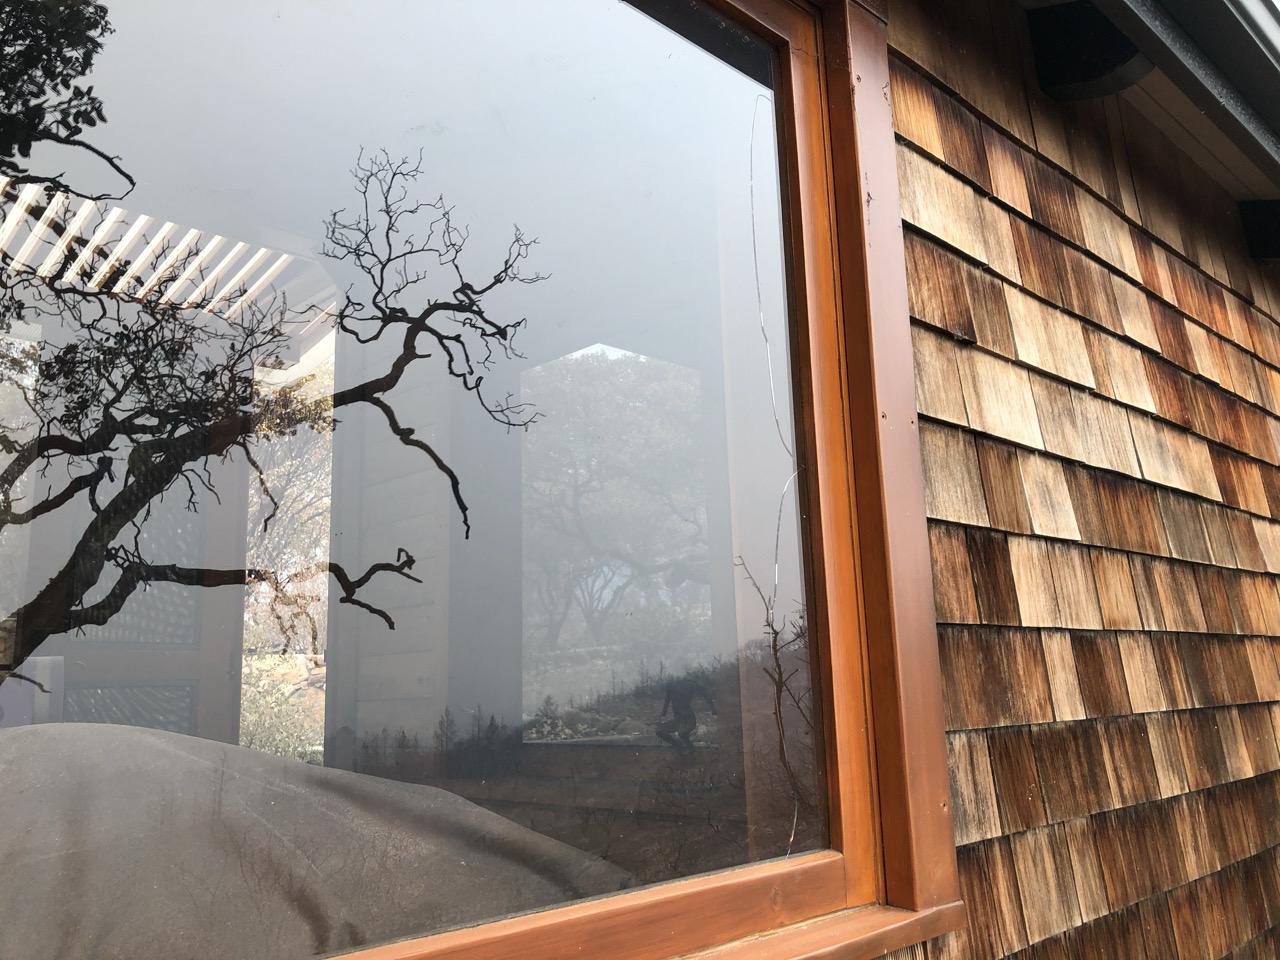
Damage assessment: affected